Bezmiâlem Sultan

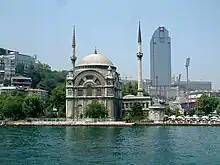
Dolmabahçe Mosque("Bezmialem Valide Sultan Camii")

Bezmiâlem Sultan (also spelled Bazimialam, ; 1807 – 2 May 1853), was a consort of Sultan Mahmud II, and Valide sultan to their son, Sultan Abdülmecid I of the Ottoman Empire.